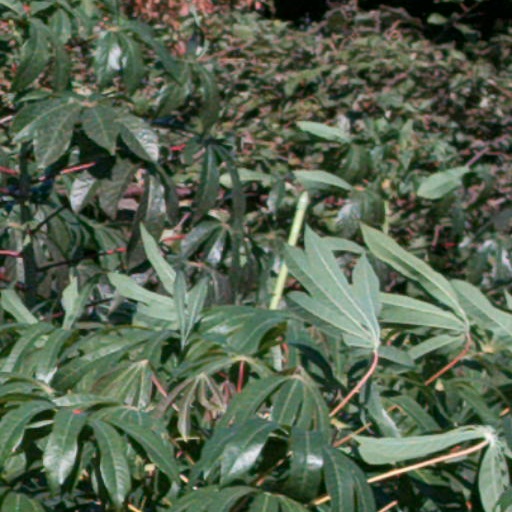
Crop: cassava